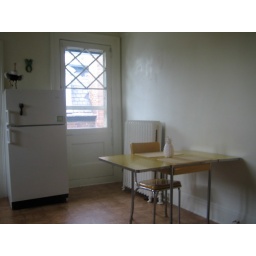
the other chair is in the office until we find something nice for dave.